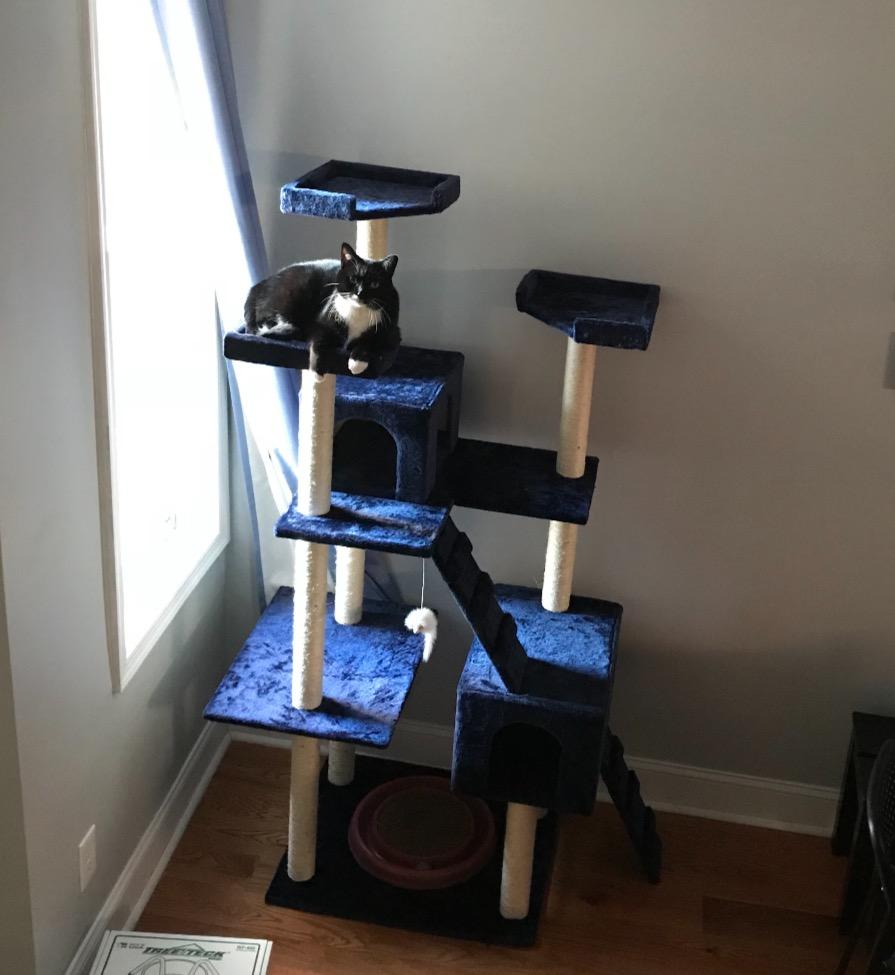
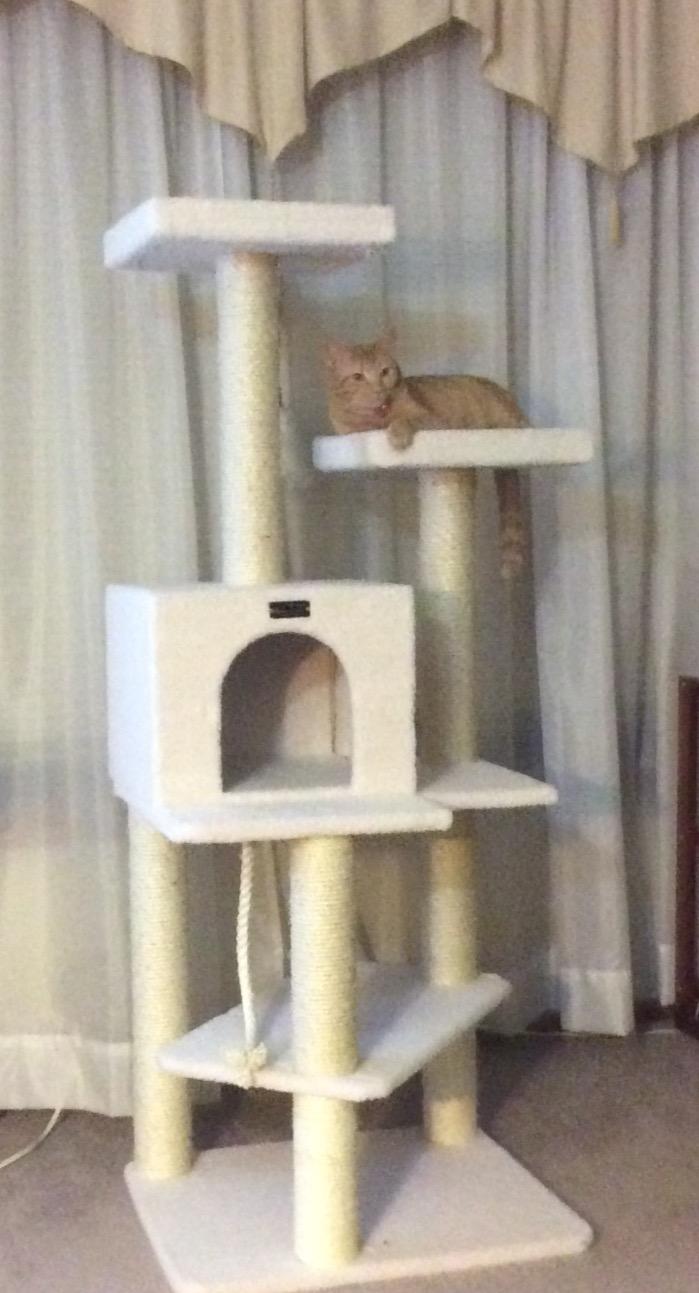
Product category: items_cat tree
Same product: no